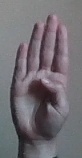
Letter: kaaf